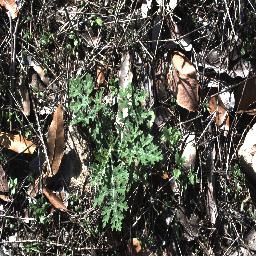
Label: parthenium